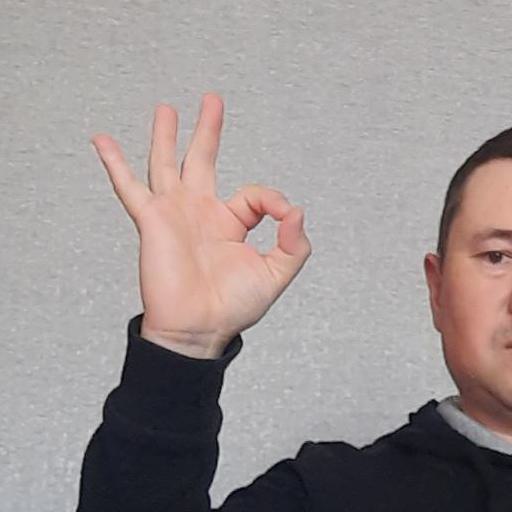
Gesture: ok